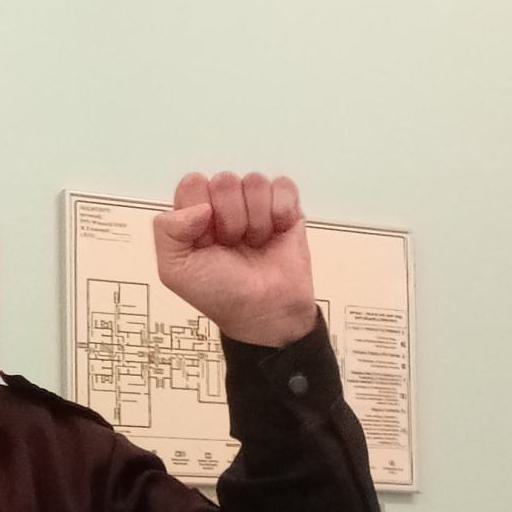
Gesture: fist